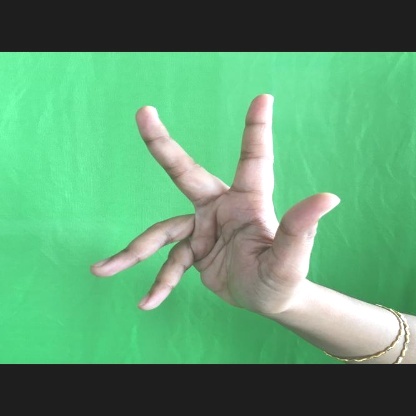
Mudra: Alapadmam